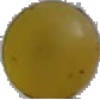
Label: white_grape